Regency of Maria Christina of Austria

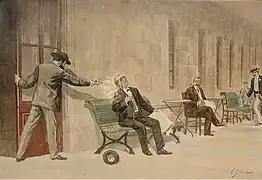
Illustration of the assassination of the president of the government Cánovas del Castillo in a book by Francesc Pi i Margall.

Once his program of reforms was completed with the approval of universal (male) suffrage, Sagasta succeeded Cánovas del Castillo, who formed the government in July 1890, only a few days after the law had been voted in the Parliament. Apparently, the immediate reason for the change was the threat to Sagasta by Francisco Romero Robledo to make public certain documents on the concession of a railroad in Cuba, in which his wife was implicated —"a Cuban potentate paid more than 40,000 gold pesetas for the documents which, months later, were destroyed by Moret"—. The scandal of the Madrid "Cárcel Modelo" —in the hands of the liberals, as well as the city council of the capital— also had an influence when it was known, as a result of the investigations carried out on the occasion of the crime of Fuencarral street, that the prisoners entered and left the prison freely —the conservative deputy Francisco Silvela accused the government of not managing "to make the prisons obligatory for those convicts who had the resources to have a telephone subscription"—.